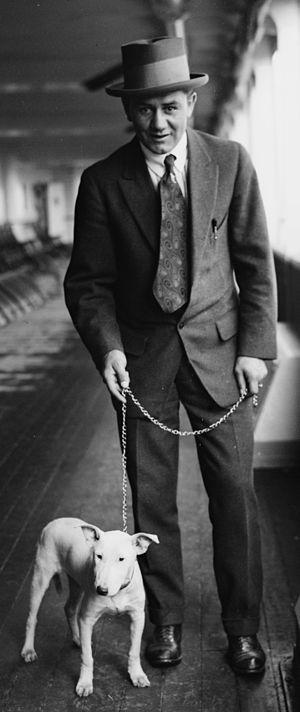
Willie Ritchie, de son vrai nom Gerhardt Anthony Steffen, né le 13 février 1891 à San Francisco et mort le 24 mars 1975 à Burlingame, est un boxeur américain.